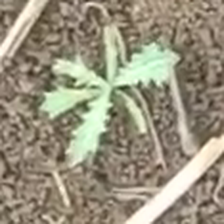
Weed species: Bilayat_(Mexicana_Argemone)